Sugar Rush (film)

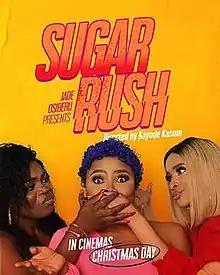
Theatrical release poster

Sugar Rush is a 2019 Nigerian crime action comedy film written by Jadesola Osiberu and Bunmi Ajakaiye, and directed by Kayode Kasum. The film stars Adesua Etomi, Bisola Aiyeola and Bimbo Ademoye in the lead roles. The film had its theatrical release on 25 December 2019 coinciding Christmas and opened to mixed reviews from critics. Despite the mixed reviews, the film became a box office success and became the fourth highest grossing Nigerian film of all time in 202;, in 2024 it became Eleventh highest grossing Nigeria Film of all time